Pontonny

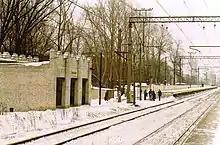
Pontonnaya railway platform

The largest and most high-tech enterprise in the settlement of Pontonnyy is the Middle Neva Shipyard. It is also the largest employer of the settlement . The ships built at this plant serve both in the Russian and in the navies of other countries.